Henry Redd

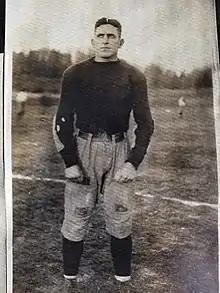

Henry Barksdale "Puss" Redd (January 22, 1895 – January 1, 1960) was head football coach at Virginia Agricultural and Mechanical College and Polytechnic Institute (VPI)—now Virginia Tech—from 1932 to 1940. He also served as the school's men's basketball head coach for one season in 1926–27. Redd played college football for Tech in 1916 and 1917 before entering active service in World War I as a lieutenant in the artillery. He reentered school after the war and played again on the 1919 and 1920 teams, serving as captain for the 1920 season. He graduated in 1921. He was inducted into the Virginia Tech Sports Hall of Fame in 1985.